Prahran College

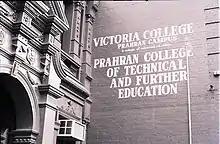
1989 - Victoria College Prahran campus - Prahran College of Technical and Further Education

On 23 December 1981 Prahran College of Advanced Education split from Prahran College of TAFE and was merged with State College of Victoria teachers’ colleges at Burwood, Rusden and Toorak to create Victoria College across five campuses. Prahran continued to develop and offer new courses and at the time had 767 full-time and 1192 part-time TAFE students, and 1350 in higher education, taught by 125 academic and 121 general staff and a budget of $5,097,000.